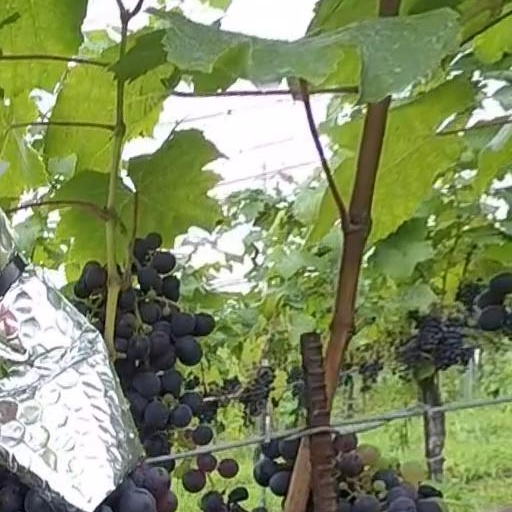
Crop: grape